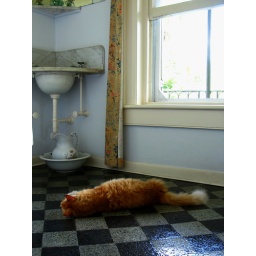
cat nap in the bath